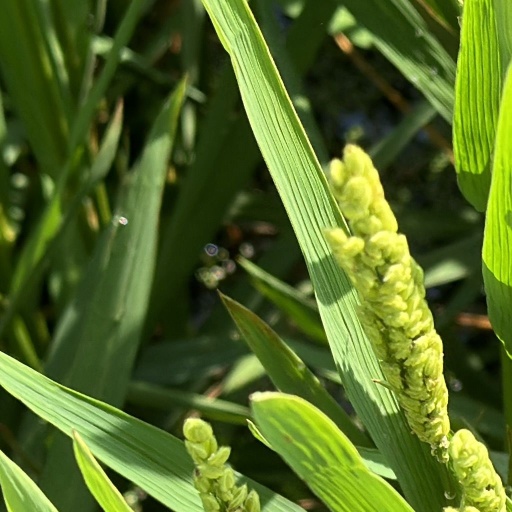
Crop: rice